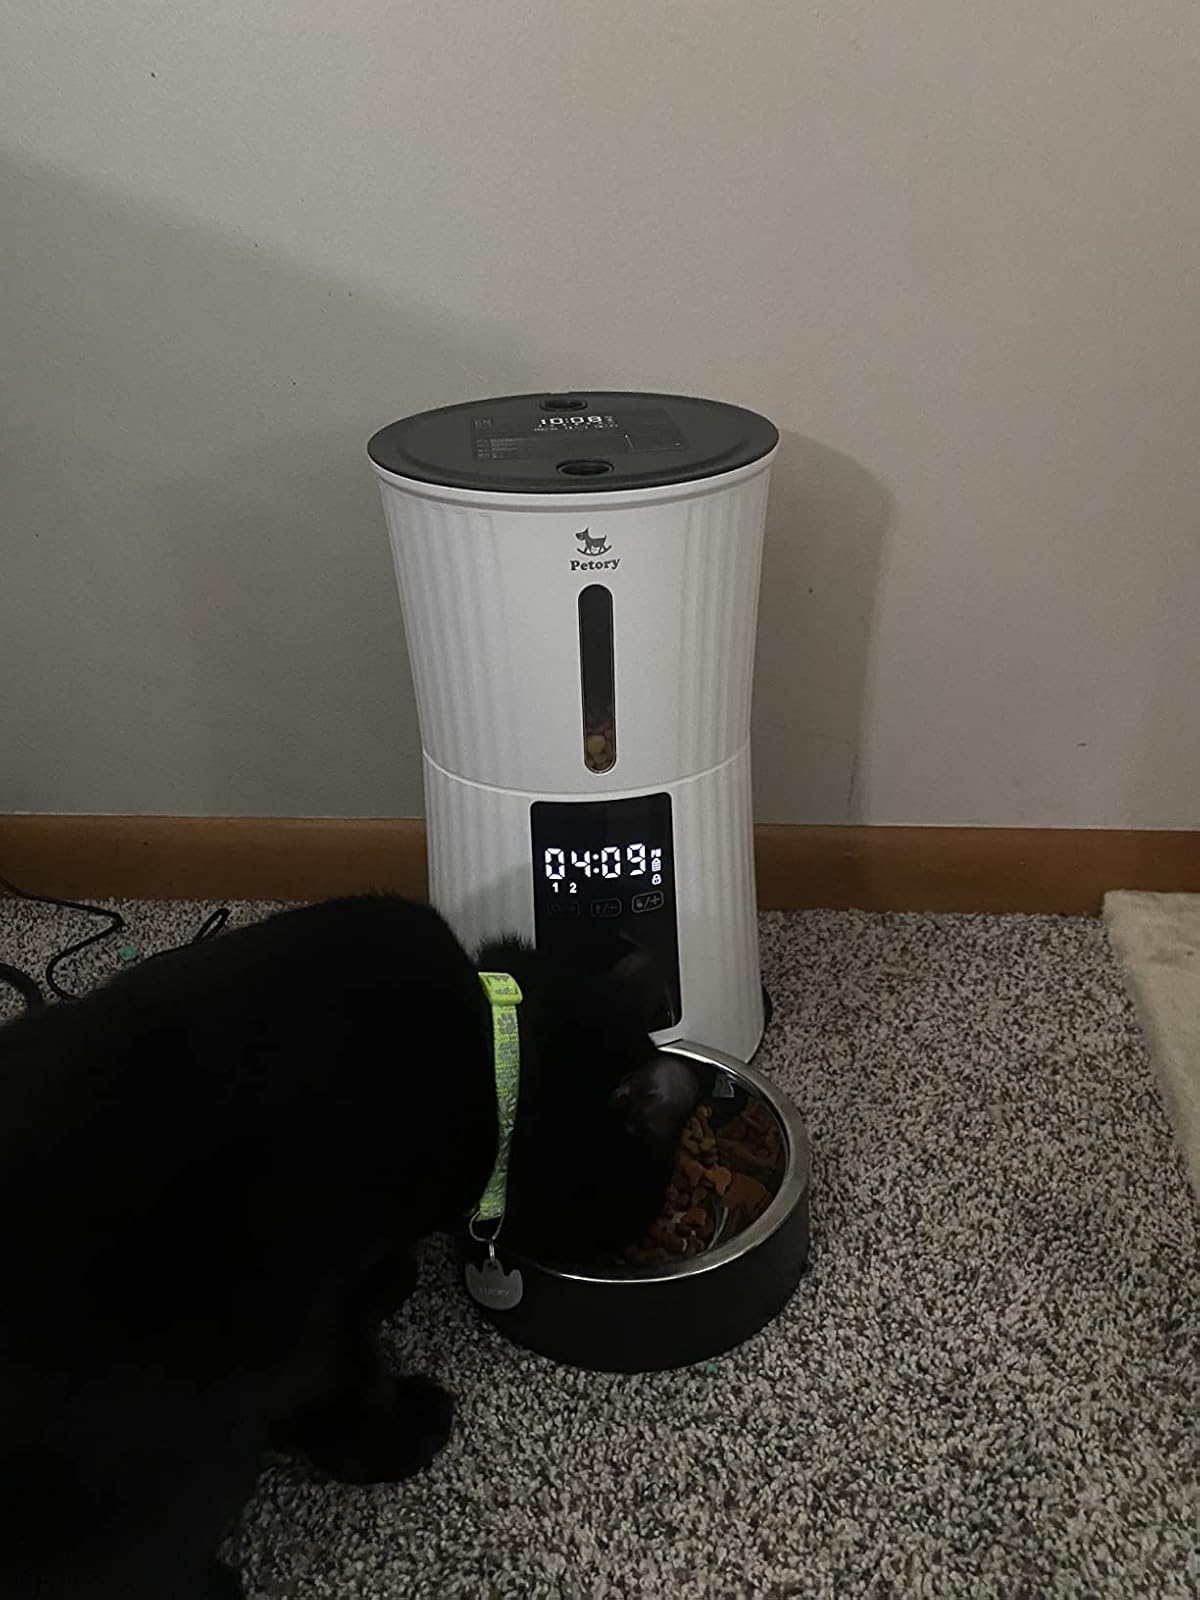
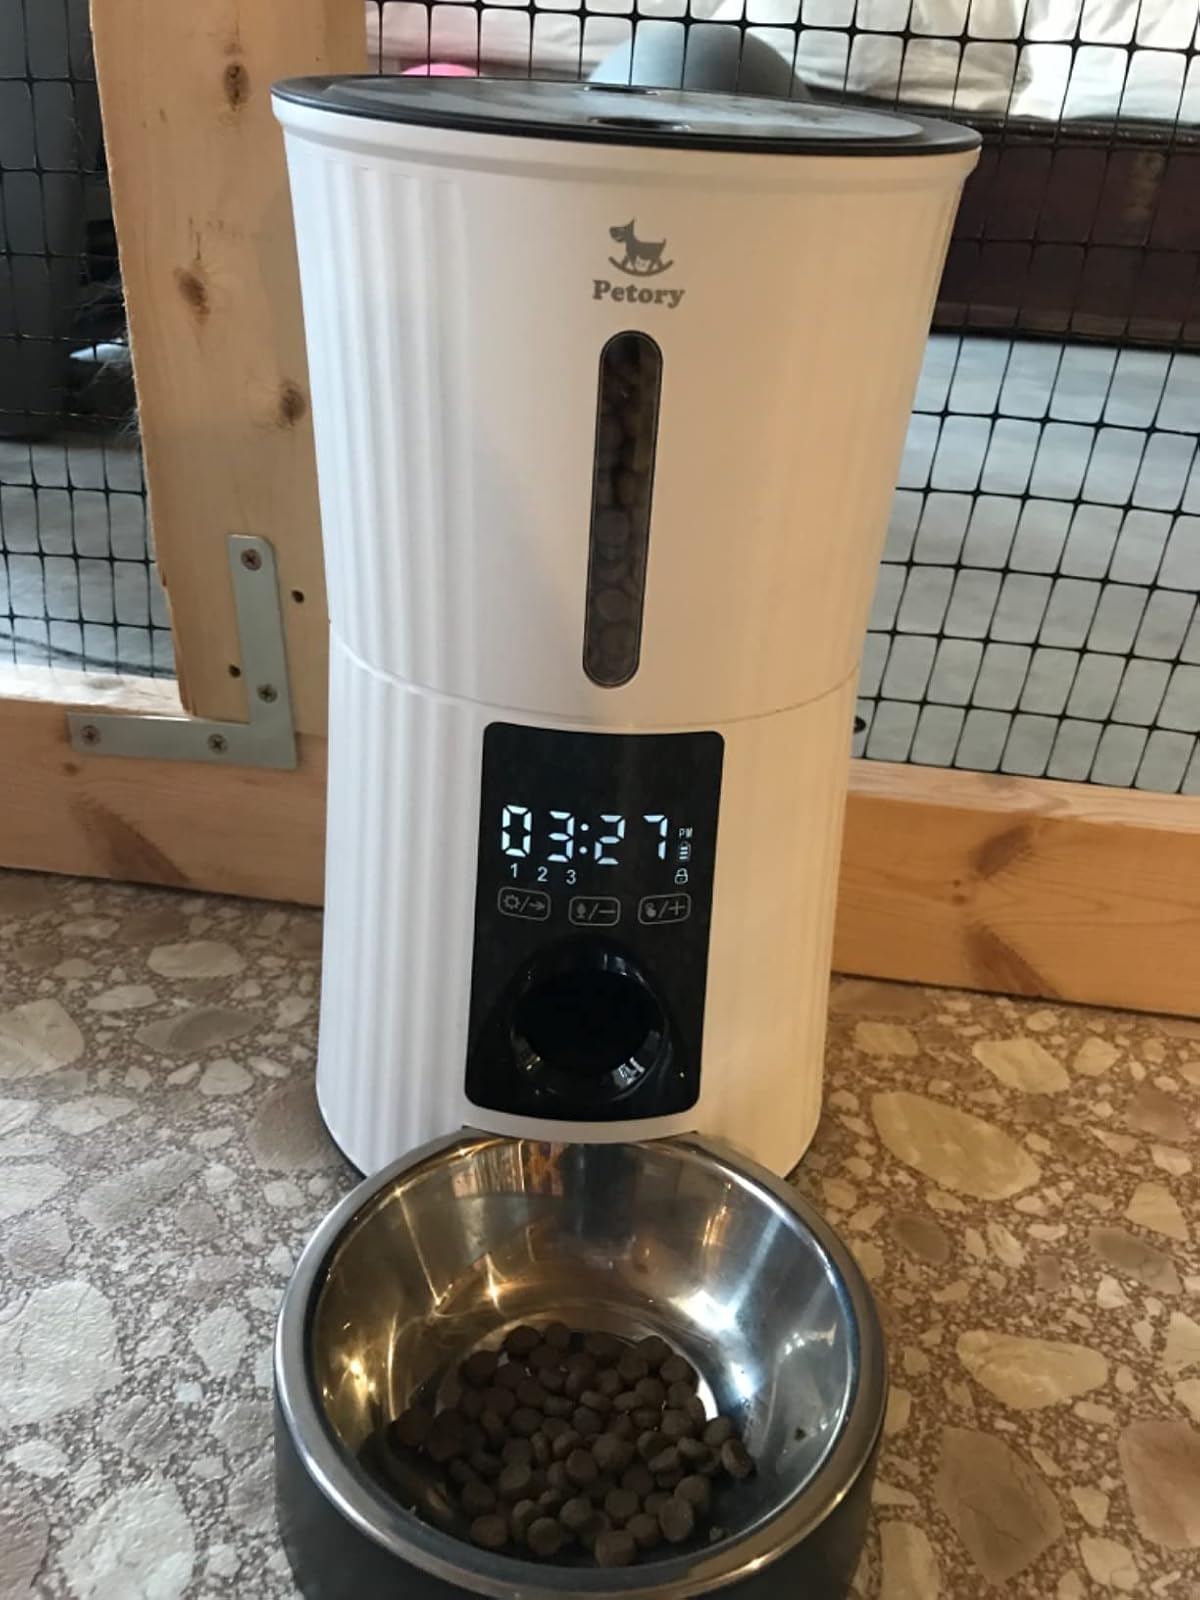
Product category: items_feeder
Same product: yes